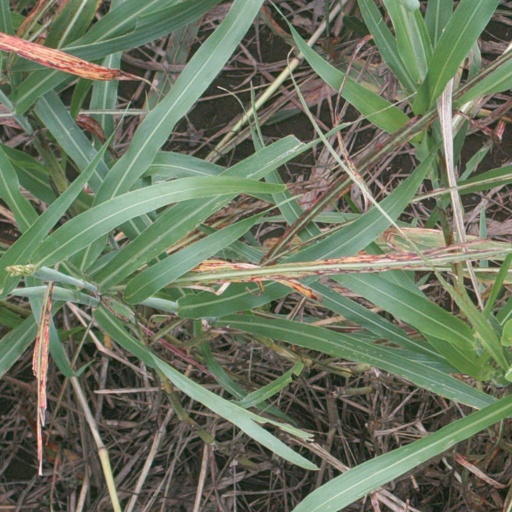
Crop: sorghum